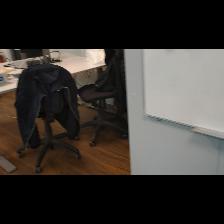
Label: NonHuman